'Ksan

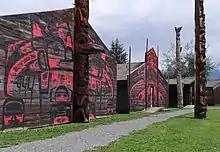
The living museum is open to visitors.

ʼKsan was founded before Hazelton was in 1866, and was populated by the Gitxsan Indigenous people.